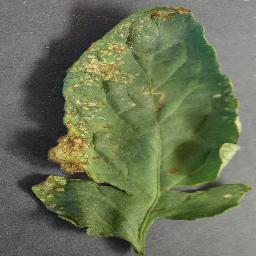
Label: Tomato___Bacterial_spot